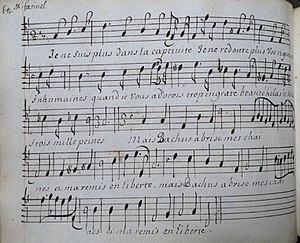
Air de M. Farinel dans le recueil des Airs de différens compositeurs, 1678 (London WAL)
Michel Farinel [Farinelli] est un violoniste et compositeur français né à Grenoble le 23 mai 1649, actif en France et à l’étranger dans la période 1670-1710 et mort à La Tronche le 18 juin 1726.